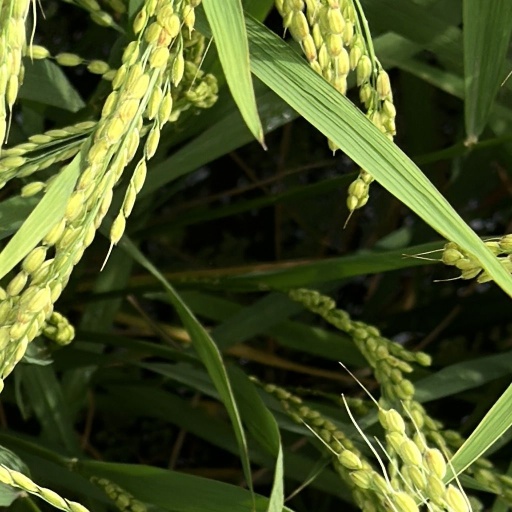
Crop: rice